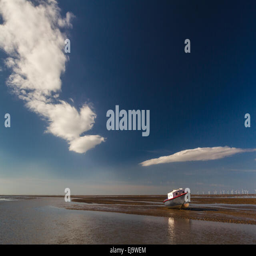
boat on the shore at low tide